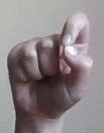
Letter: fa